Karel Breydel

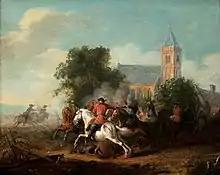
"Battle piece"

Karel Breydel is known as a painter of battle pieces and cavalry attacks. These paintings are ingeniously composed and painted with spirit after the manner of Adam Frans van der Meulen, the leading Flemish battle painter of the 17th century. He also executed a number of landscapes and views of the Rhine in the manner of Griffier.